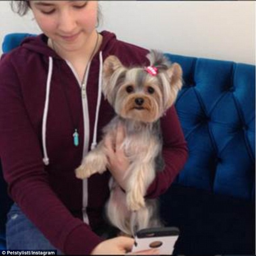
the pampered pets are shown getting their hair washed , dried and brushed in the clips